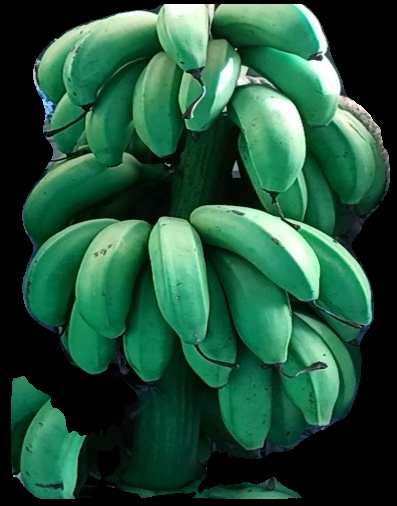
Variety: rasbale
Grade: grade2